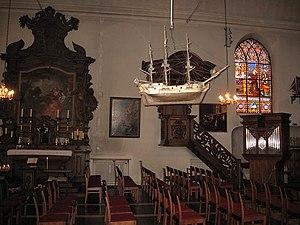
Vue de l'intérieur de l'églises des Capucins d'Ostende avec une maquette de corvette du 18e siècle
Un ex-voto est une offrande faite à un dieu en demande d'une grâce ou en remerciement d'une grâce obtenue à l'issue d'un vœu formulé en ce sens. Ces objets peuvent prendre de multiples formes et être réalisés dans de nombreux matériaux différents : dans l'Antiquité romaine, il s'agit majoritairement de petites statuettes ou de plaques anatomiques, d'inscriptions sur tôles de bronze commémorant le vœu contracté et rappelant l'identité du contractant ; dans la religion chrétienne, il s'agit principalement de crucifix, de tableaux, de petites inscriptions sur plaques de marbre, mais aussi, selon les régions et les sujets des prières, des objets en lien avec la grâce accordée : maquettes de bateaux, t-shirts de sportifs, volants d'automobiles, médailles militaires, etc.